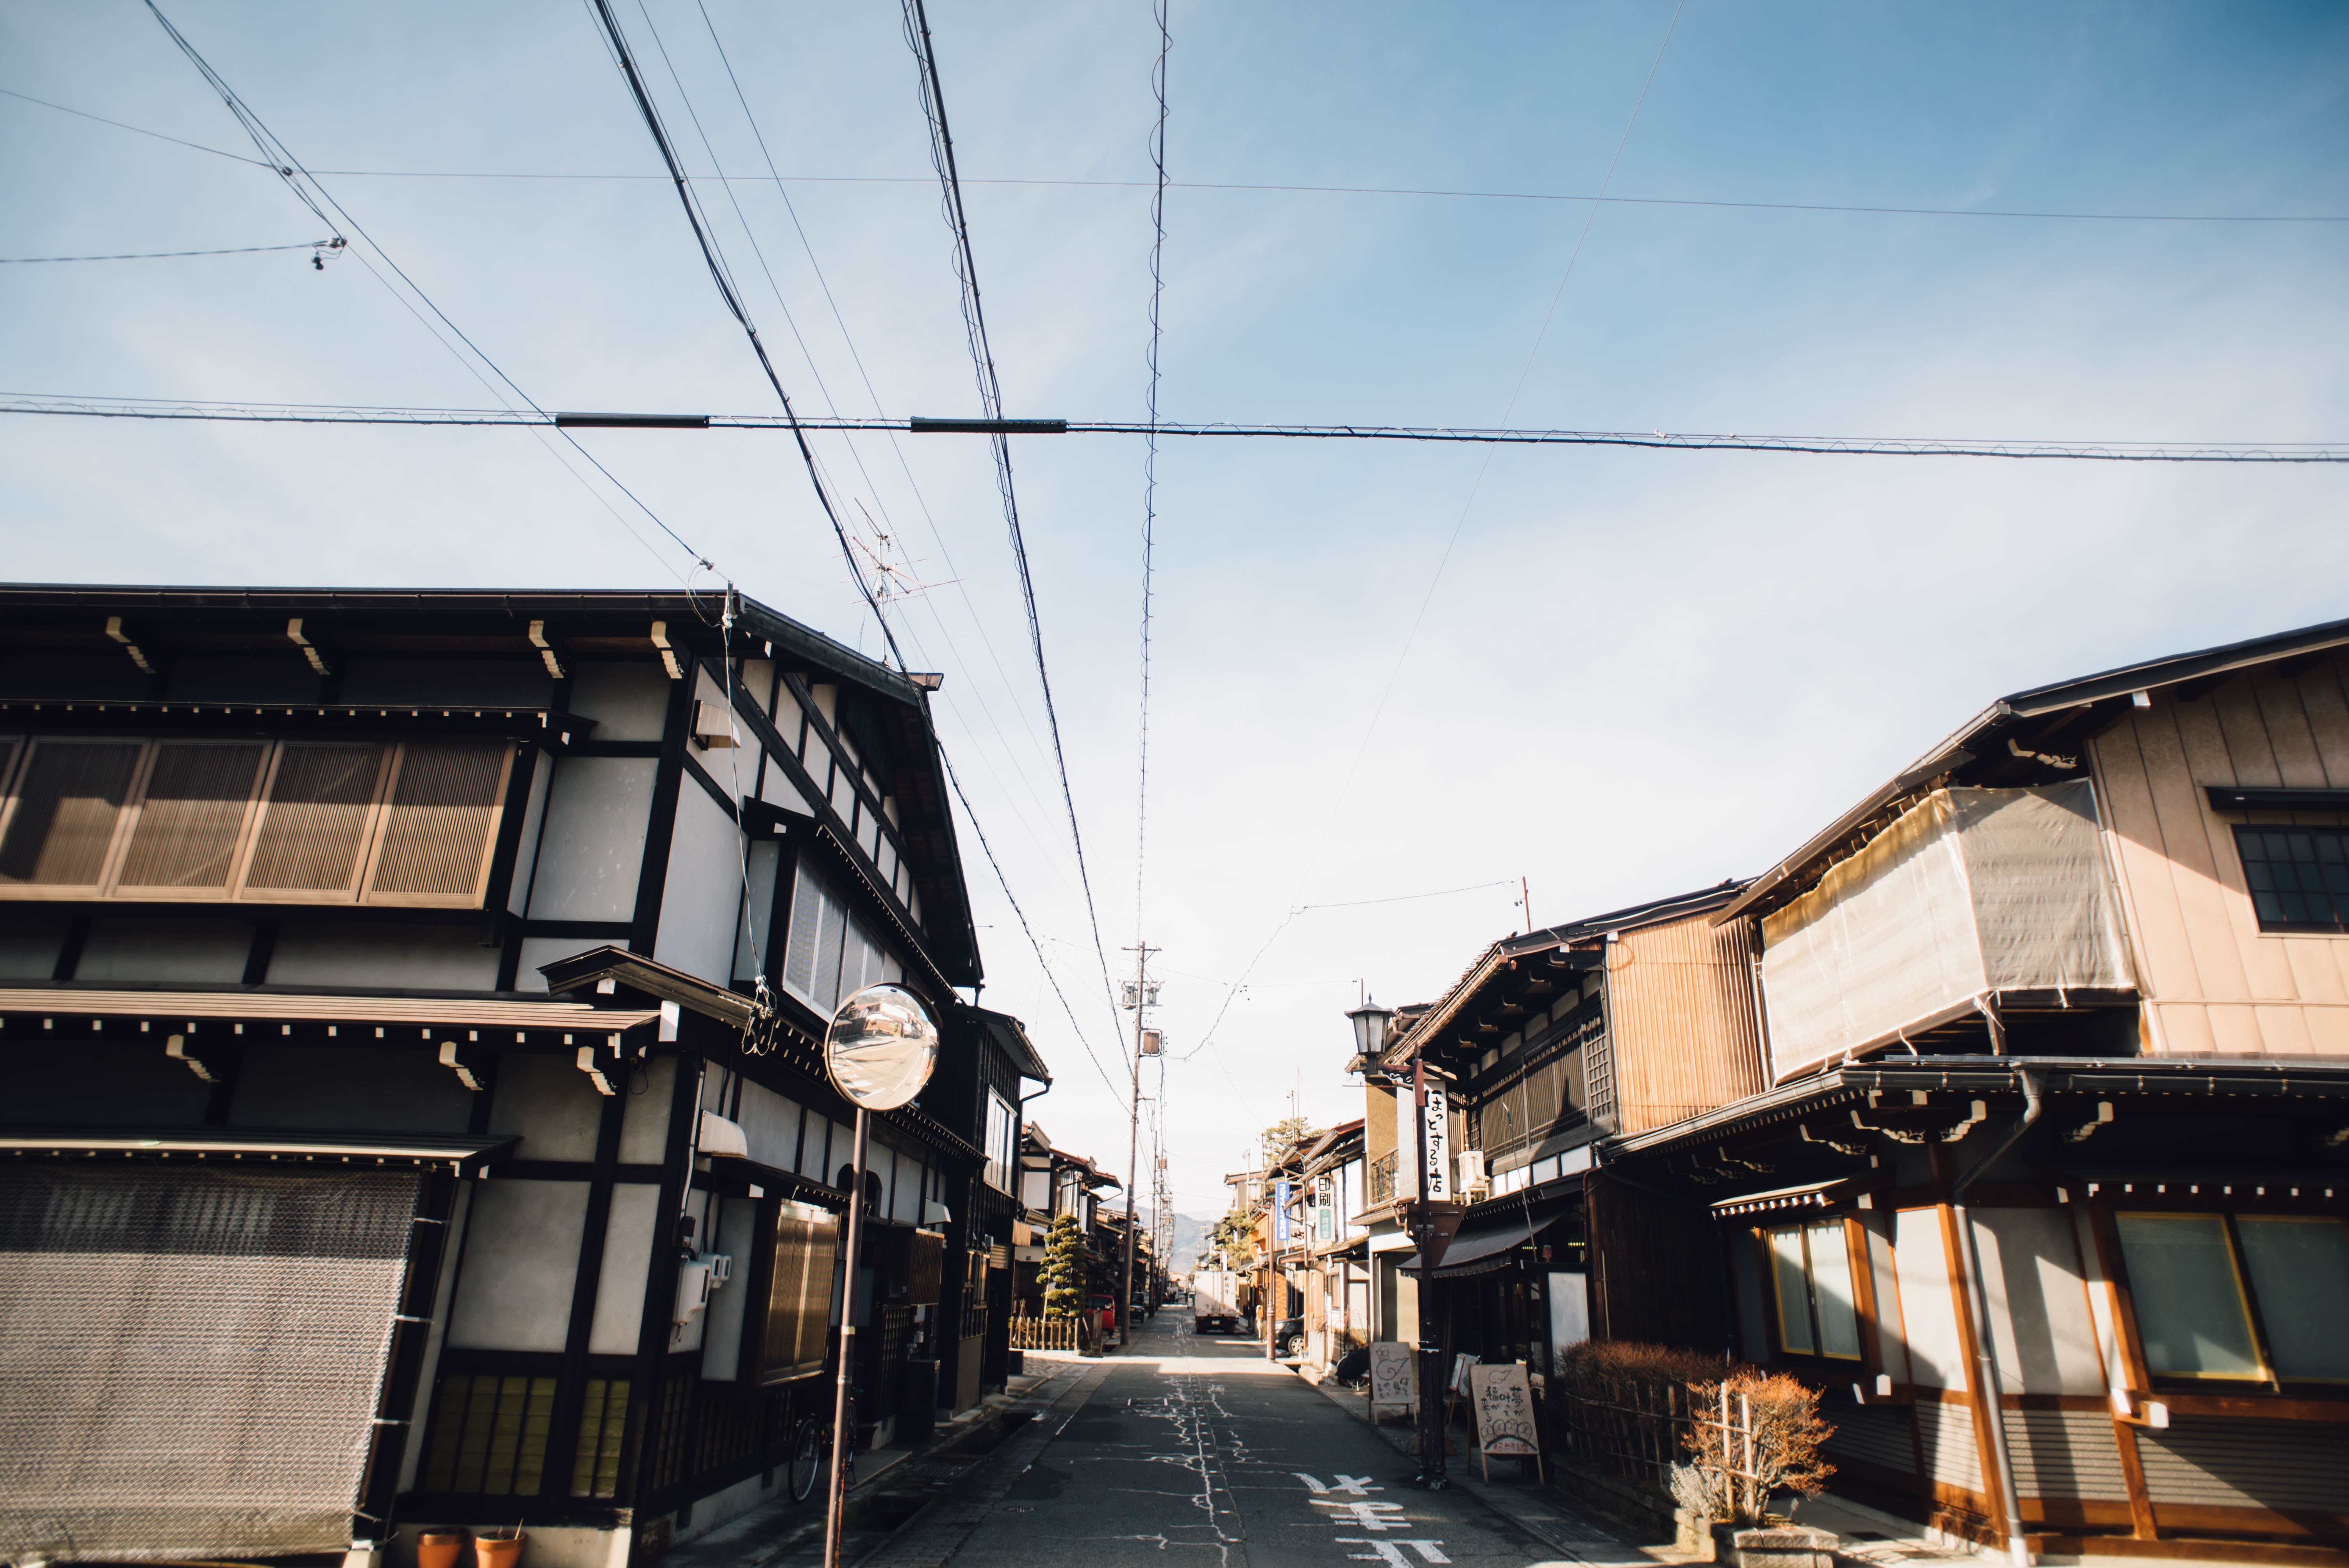
architecture, road, street, town, building, city, downtown, transport, suburb, vehicle, facade, infrastructure, houses, wires, neighbourhood, urban area, residential area, human settlement